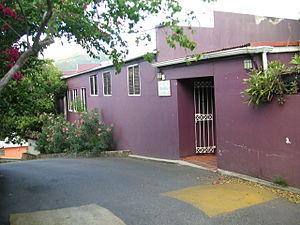
Le fort Road Town est un fort en ruine, érigé sur Russel Hill à Road Town, dans les Îles Vierges britanniques. Le fort es tombé en ruines et, dans les années 1960. Une clinique a été construite à l'emplacement de l'ancienne structure. La salle des coffres, qui était autrefois la trésorerie du territoire, subsiste encore de nos jours et est maintenant utilisée comme réserve par la clinique.